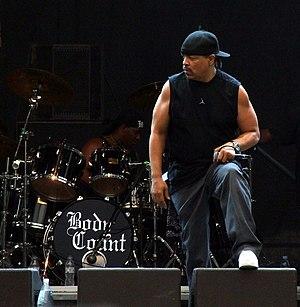
Ice-T, né Tracy Lauren Marrow le 16 février 1958 à Newark, dans le New Jersey, est un rappeur et acteur américain. Il lance sa carrière de rappeur au début des années 1980, signe au label Sire Records en 1987 et y publie son premier album Rhyme Pays, le premier album de hip-hop paru avec l'étiquette avertissement parental. L'année suivante, il fonde son propre label Rhyme $yndicate Records et publie un autre album, Power.
Body Count est un groupe de punk hardcore et rap metal américain, originaire de Los Angeles, en Californie. Il se forme en 1990 autour du rappeur Ice-T et du guitariste Ernie-C. Le guitariste D-Roc, le bassiste Mooseman et le batteur Beatmaster-V viennent compléter la formation de départ.